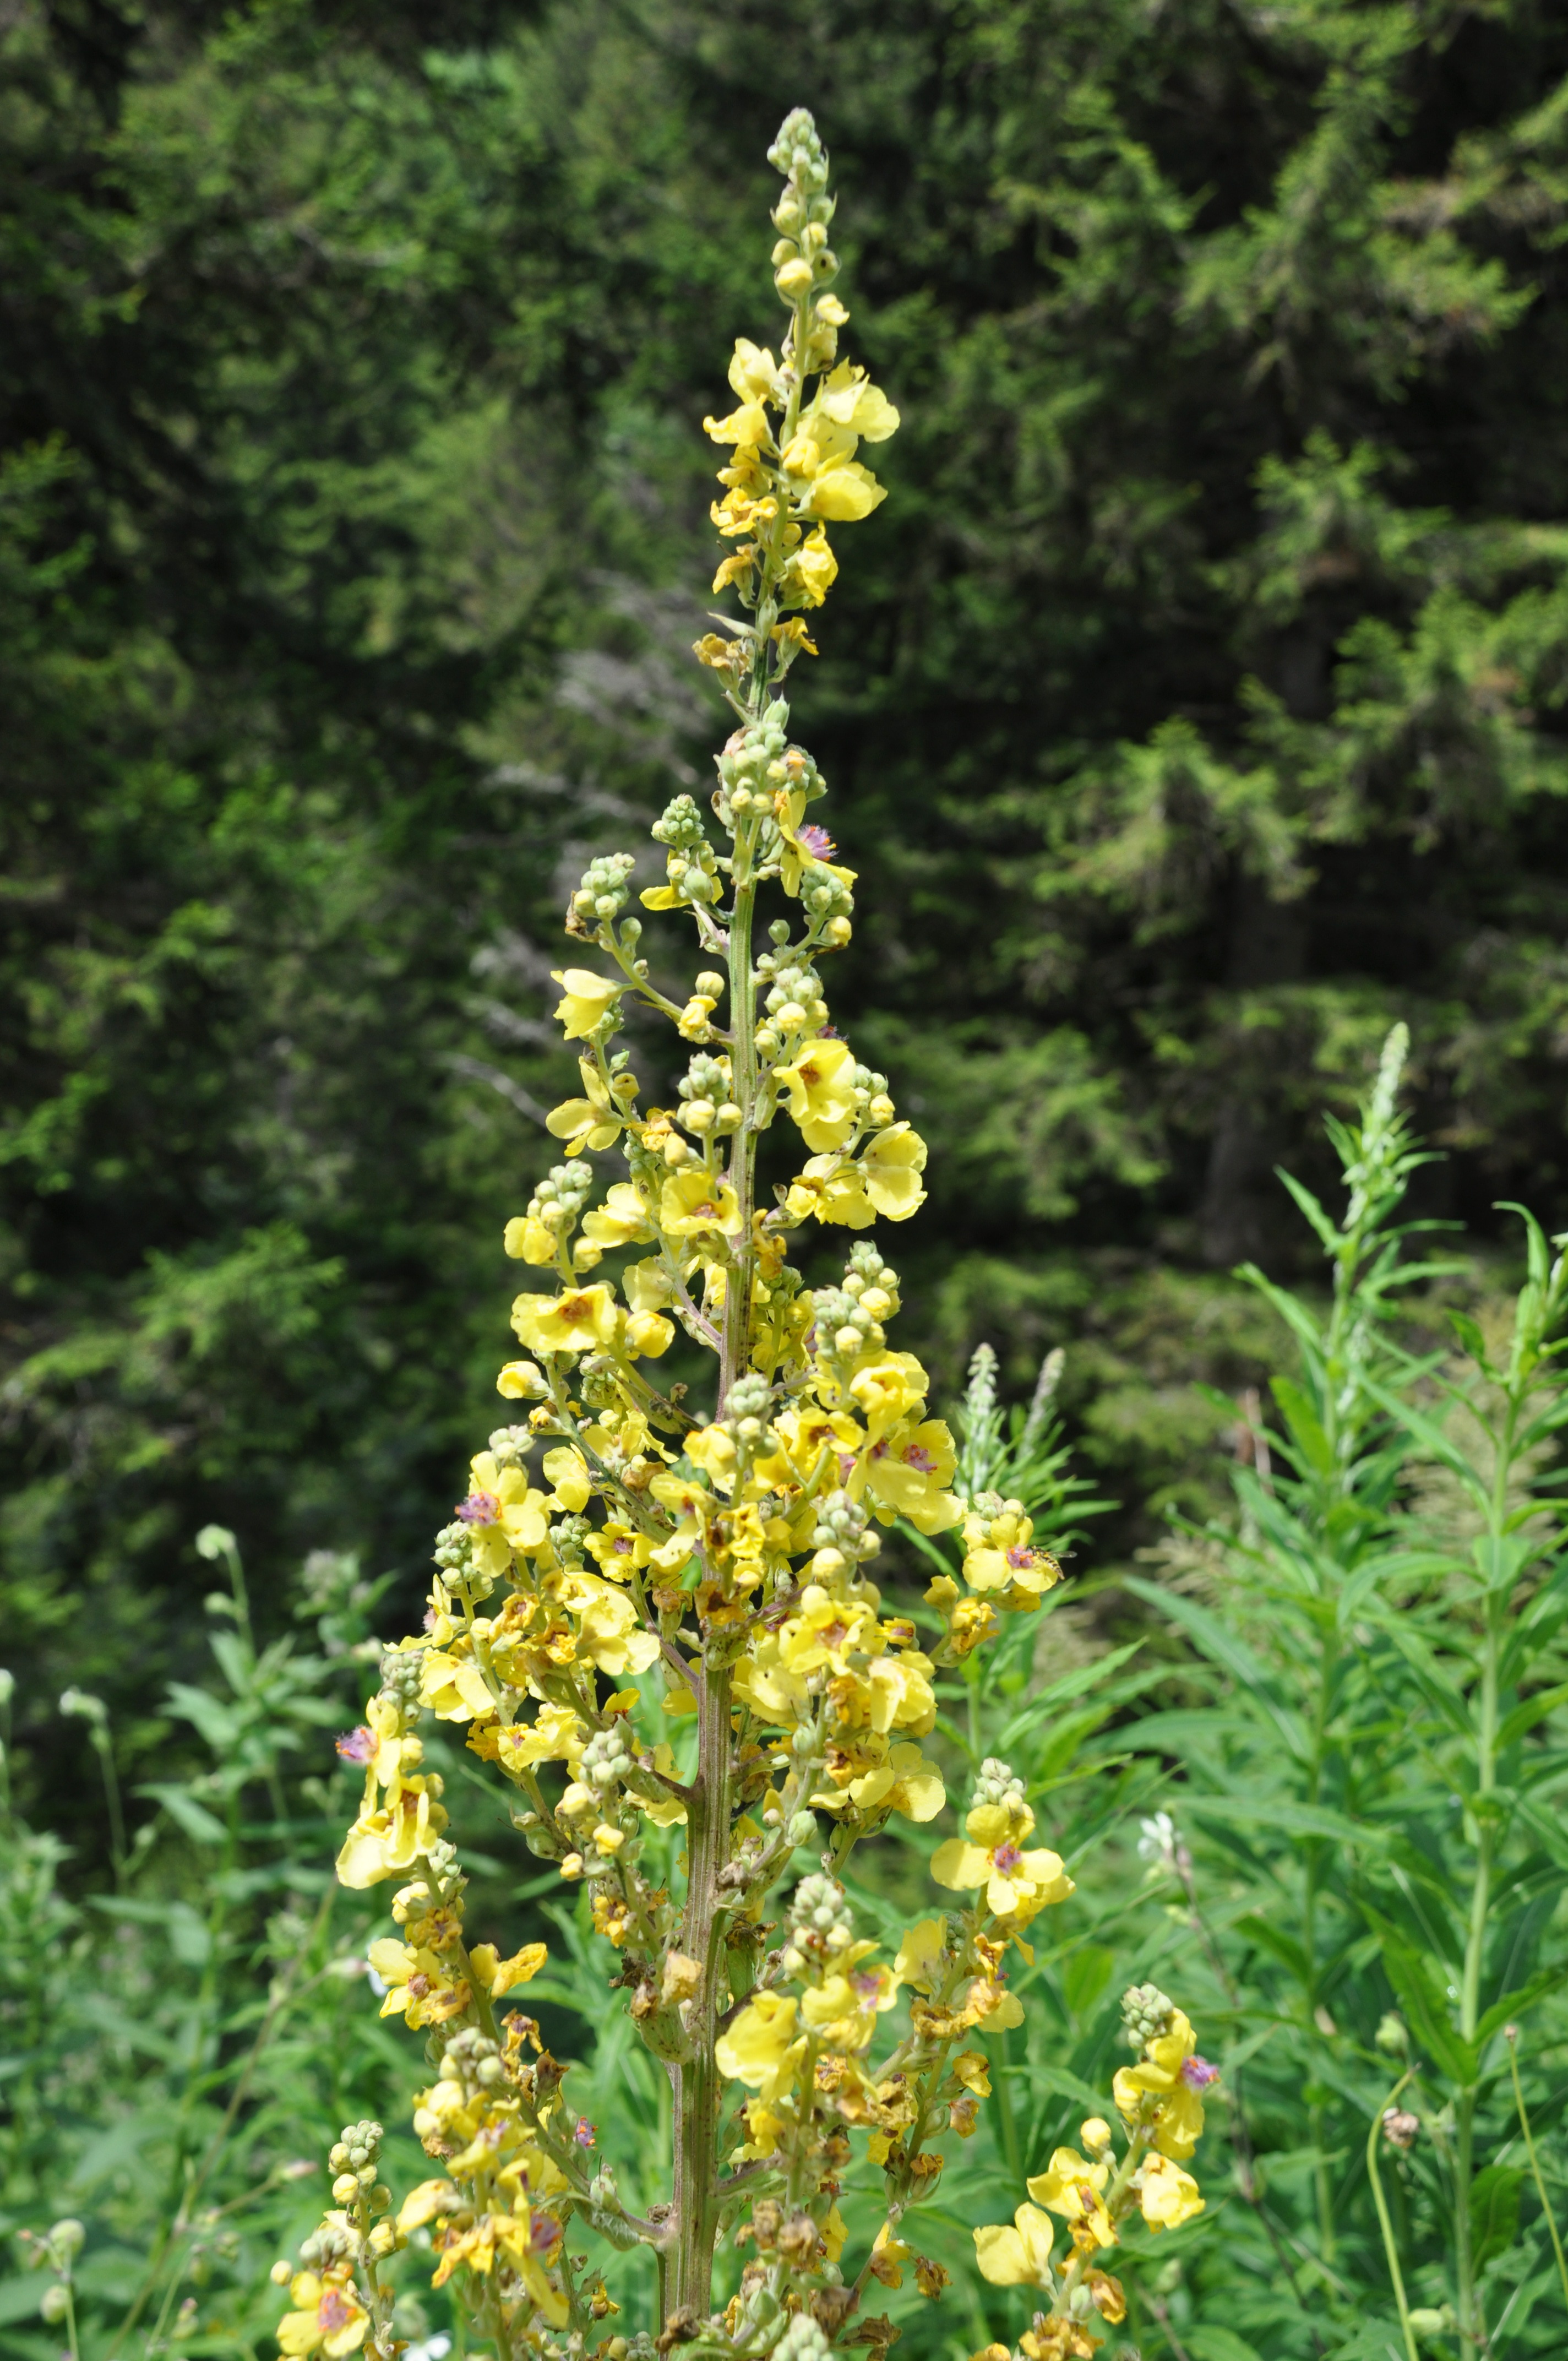
beach, landscape, tree, nature, forest, bird, light, cloud, plant, sky, white, hay, game, morning, flower, animal, ship, pond, wild, green, reflection, tower, herb, produce, park, peace, botany, blue, flora, baby, egg, wildflower, birds, clouds, duck, shrub, turkey, goose, marine, photoshop, istanbul, beautiful, entertainment, digitalis, natural turkey, flowering plant, izmir, subshrub, verbascum, schema, keeler, woody plant, land plant